Oscar Micheaux

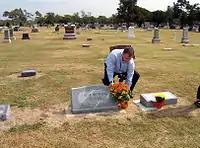
Grave of Oscar Micheaux in Great Bend being decorated during the 2005 Oscar Micheaux festival.

Micheaux died on March 25, 1951, in Charlotte, North Carolina, of heart failure, aged 67. He is buried in Great Bend Cemetery in Great Bend, Kansas, the home of his youth. His gravestone reads: "A man ahead of his time".